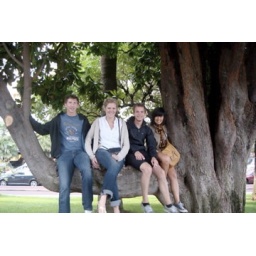
monkeys in a tree